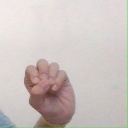
अक्षर: उ